WrestleMania XIX

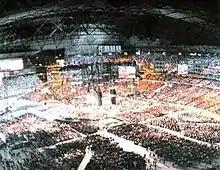
An attendance record-setting 54,097 fans at Safeco Field for WrestleMania XIX

As the event began, Ashanti sang a rendition of "America the Beautiful", which has since been omitted from DVD and streaming releases.